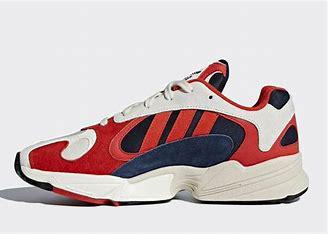
Brand: Adidas
Model: Yung 1